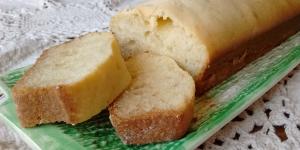
budin de vainilla en licuadora